Bangaarada Manushya

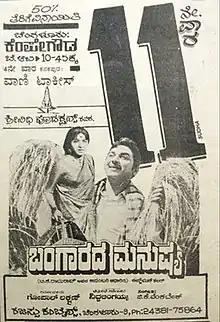
Film Poster

Bangaarada Manushya is a 1972 Indian Kannada language film based on T. K. Rama Rao's novel of same name. Ramarao was known for his crime and detective novels, but this film was a social drama. It was directed by S. Siddalingaiah under the banner Srinidhi Productions. Prior to this, Siddalingaiah had worked with Dr. Rajkumar in "Mayor Muthanna, Baalu Belagithu, Namma Samsara, Thayi Devaru, Nyayave Devaru". It stars Dr. Rajkumar and Bharathi. The film was screened for over two years at the States Theatre (now Bhumika Theatre) in Bangalore and was screened for sixty weeks in Chamundeshwari theatre in Mysore, the film Completed one year in many centres and twenty five weeks in every major and minor centre. The movie saw a 25 weeks run when it was re-released in 1988. Bangaarada Manushya is an iconic all-time classic in Kannada Cinema, according to many movie buffs.